Great Wall of Sand

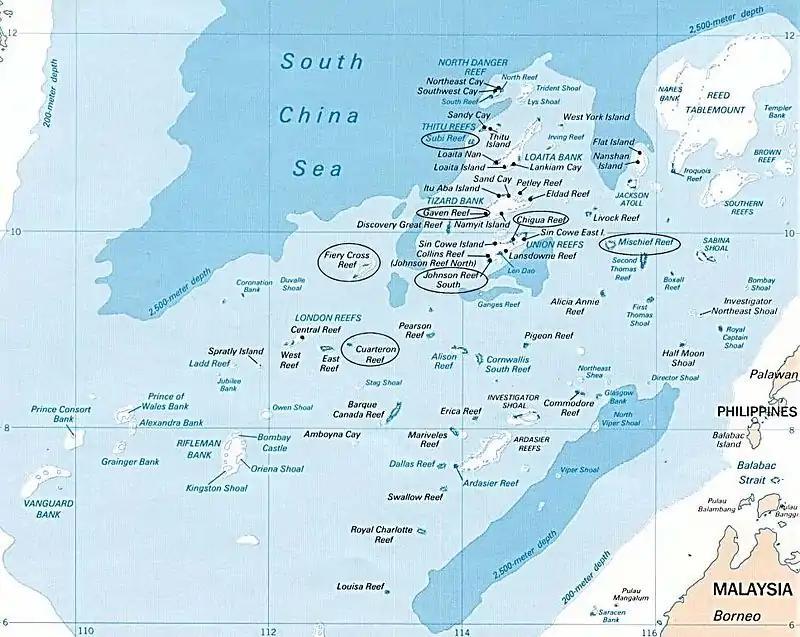
Map showing the seven sites of PRC land reclamation

The Asia Maritime Transparency Initiative's "Island tracker" has listed the following locations as the sites of the PRC island reclamation activities: